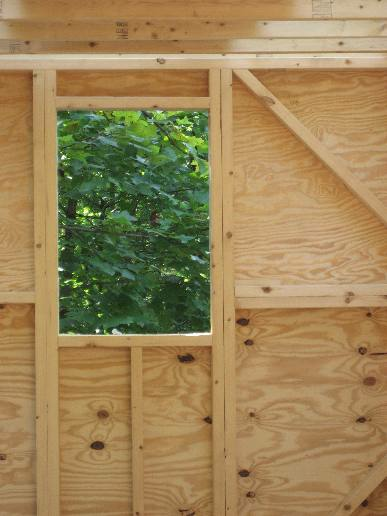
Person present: No